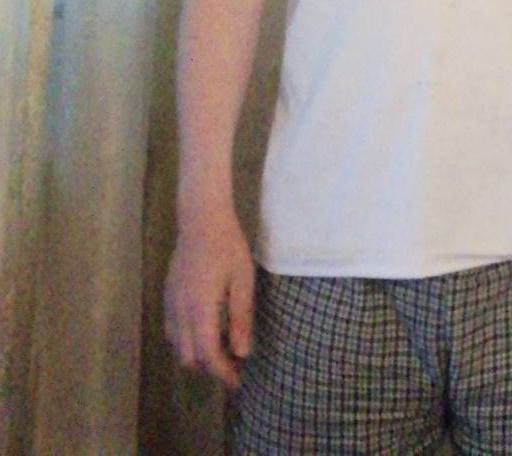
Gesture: no_gesture